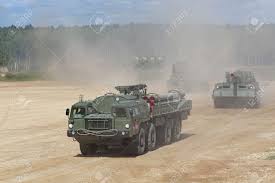
Label: BM-30